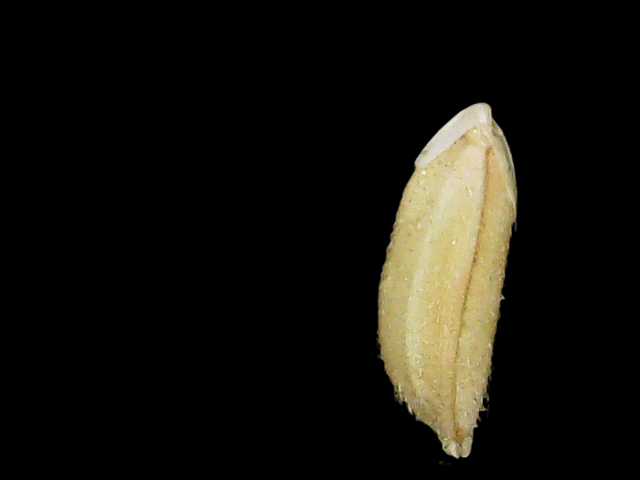
Rice variety: Binadhan12